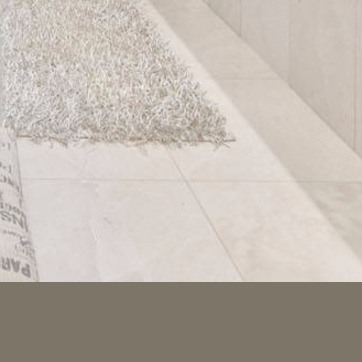
Material: tile